Genome

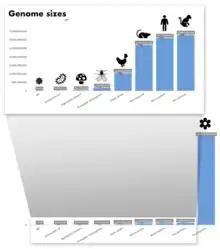
Comparison among genome sizes

There are many enormous differences in size in genomes, specially mentioned before in the multicellular eukaryotic genomes. Much of this is due to the differing abundances of transposable elements, which evolve by creating new copies of themselves in the chromosomes. Eukaryote genomes often contain many thousands of copies of these elements, most of which have acquired mutations that make them defective.